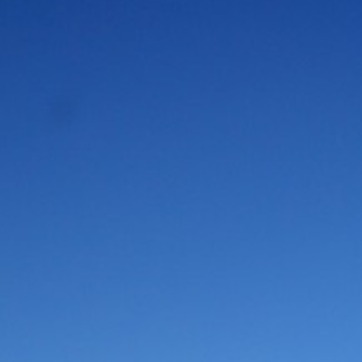
Material: sky